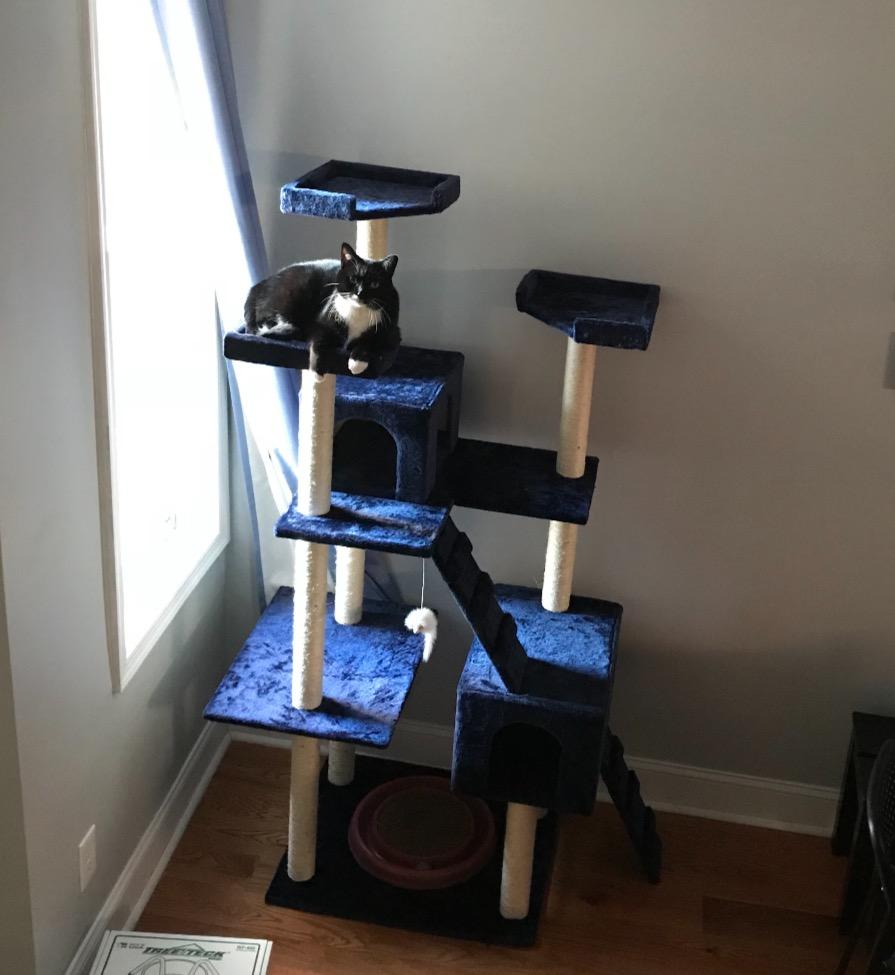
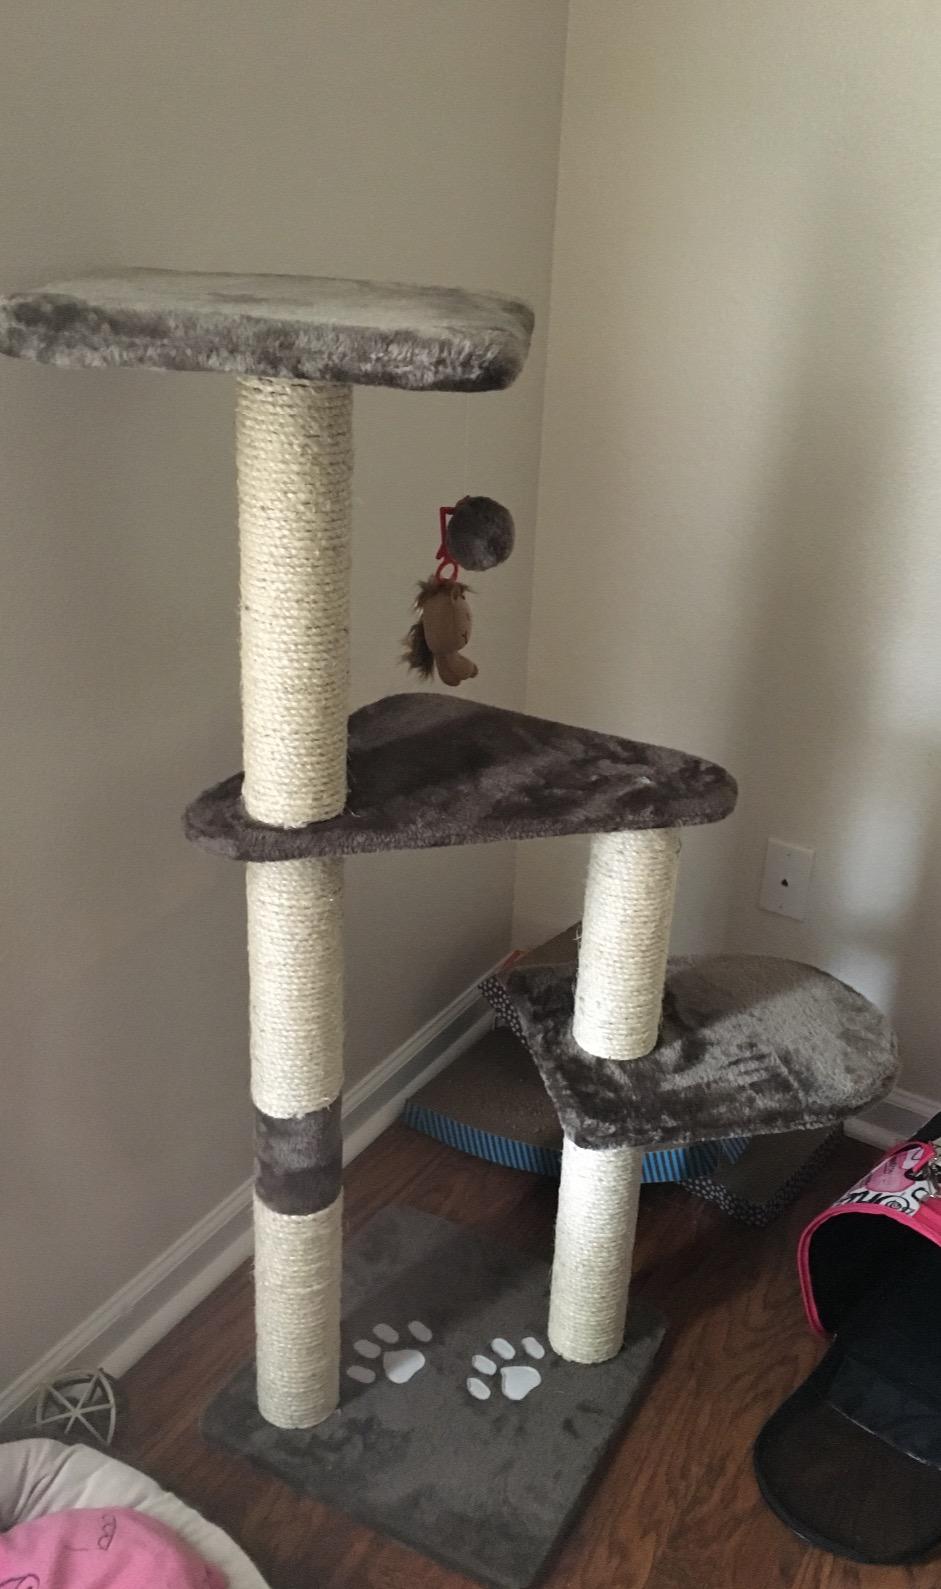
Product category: items_cat tree
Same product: no